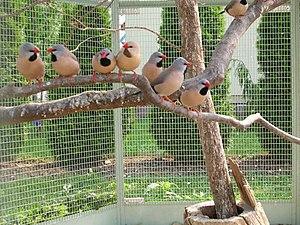
Diamant à longue queue de Heck
Le Diamant à longue queue est une espèce de passereau appartenant à la famille des Estrildidae.